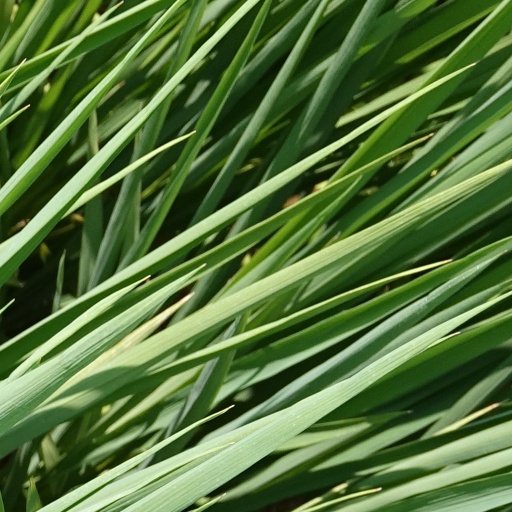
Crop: rice